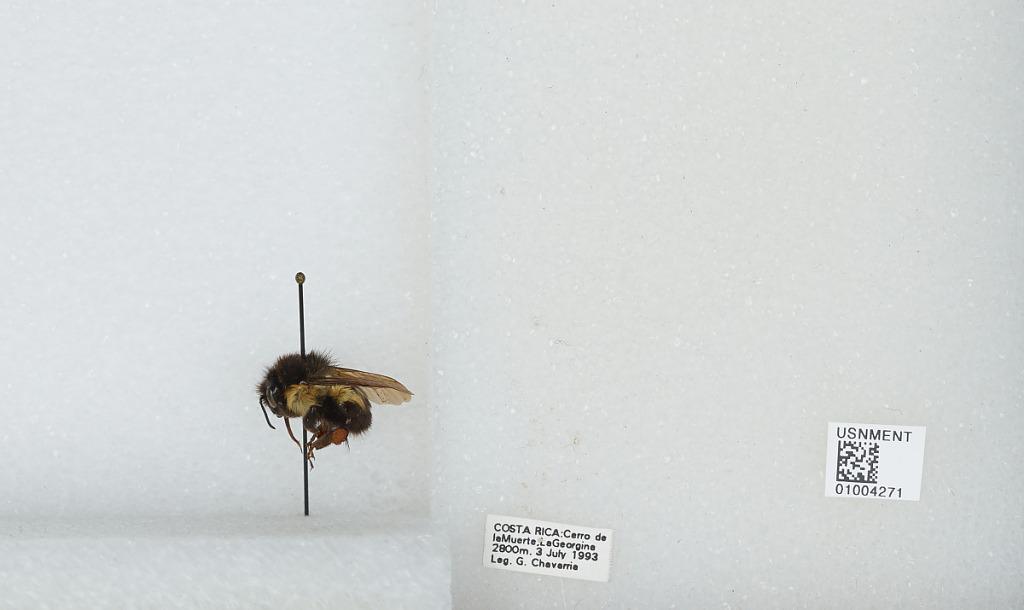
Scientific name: Bombus (Pyrobombus) ephippiatus (Say)
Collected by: G. Chavarria
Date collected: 1993-7-3
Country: Costa Rica
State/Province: San Jose
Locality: Cerro de la Muerte, La Georgina
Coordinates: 9.5583, -83.7239